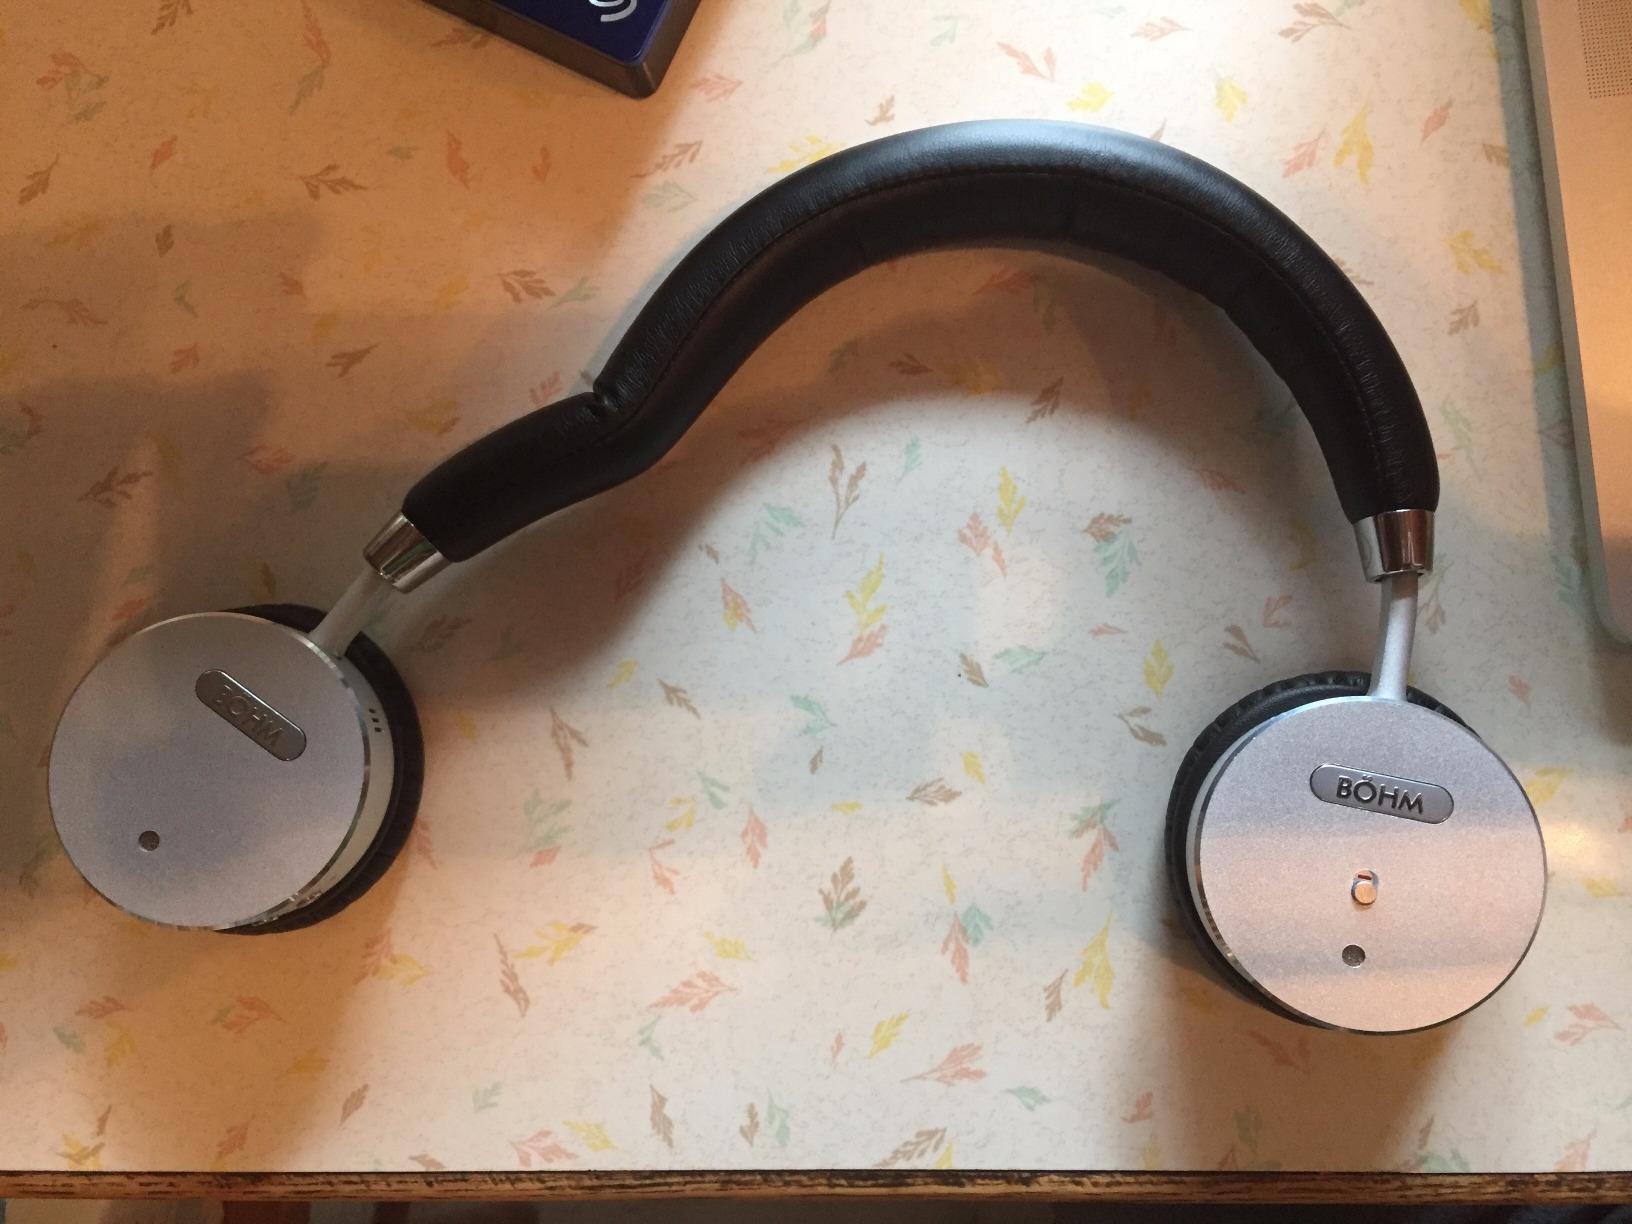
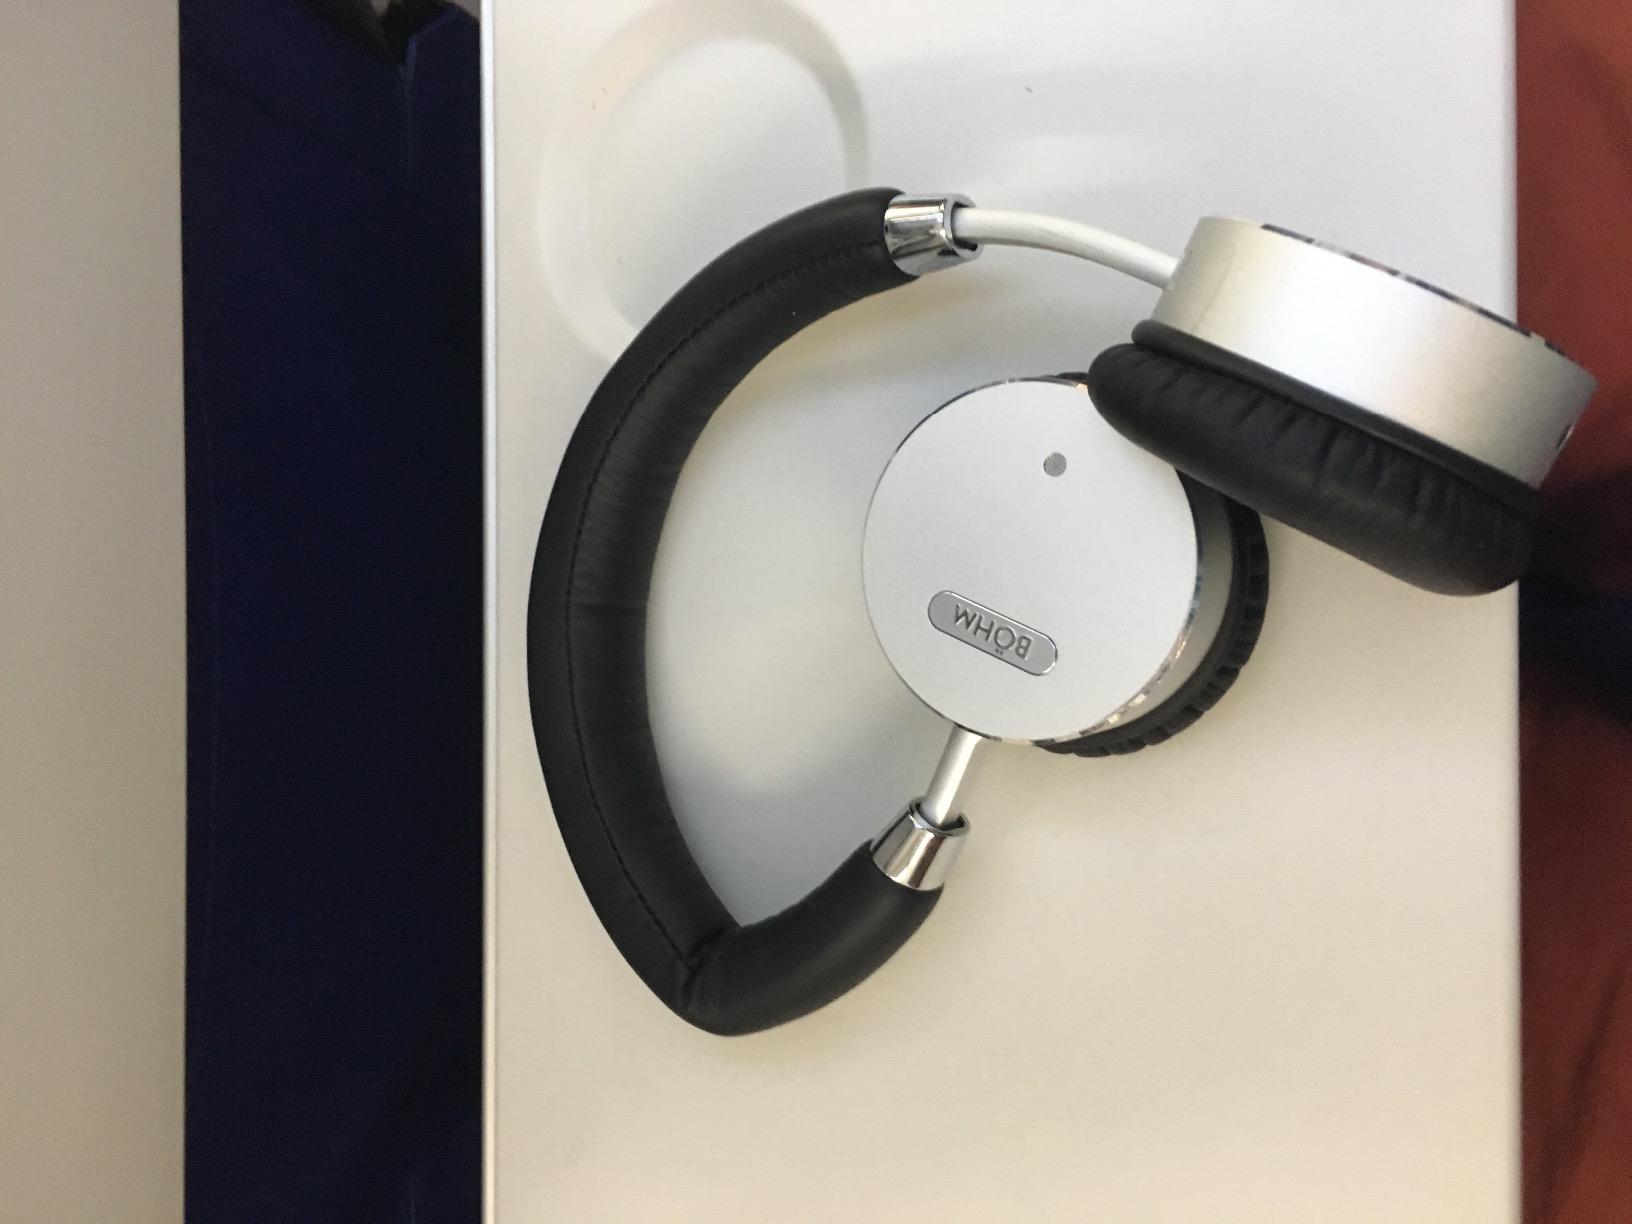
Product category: headphones
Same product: yes